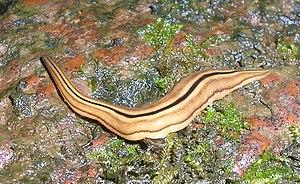
Plathelminthes est le nom scientifique d'un embranchement du règne des Animaux. Ils sont parfois aussi appelés en français Platodes ou vers plats, et parfois à l'imitation de l'anglais « Platyhelminthes ».